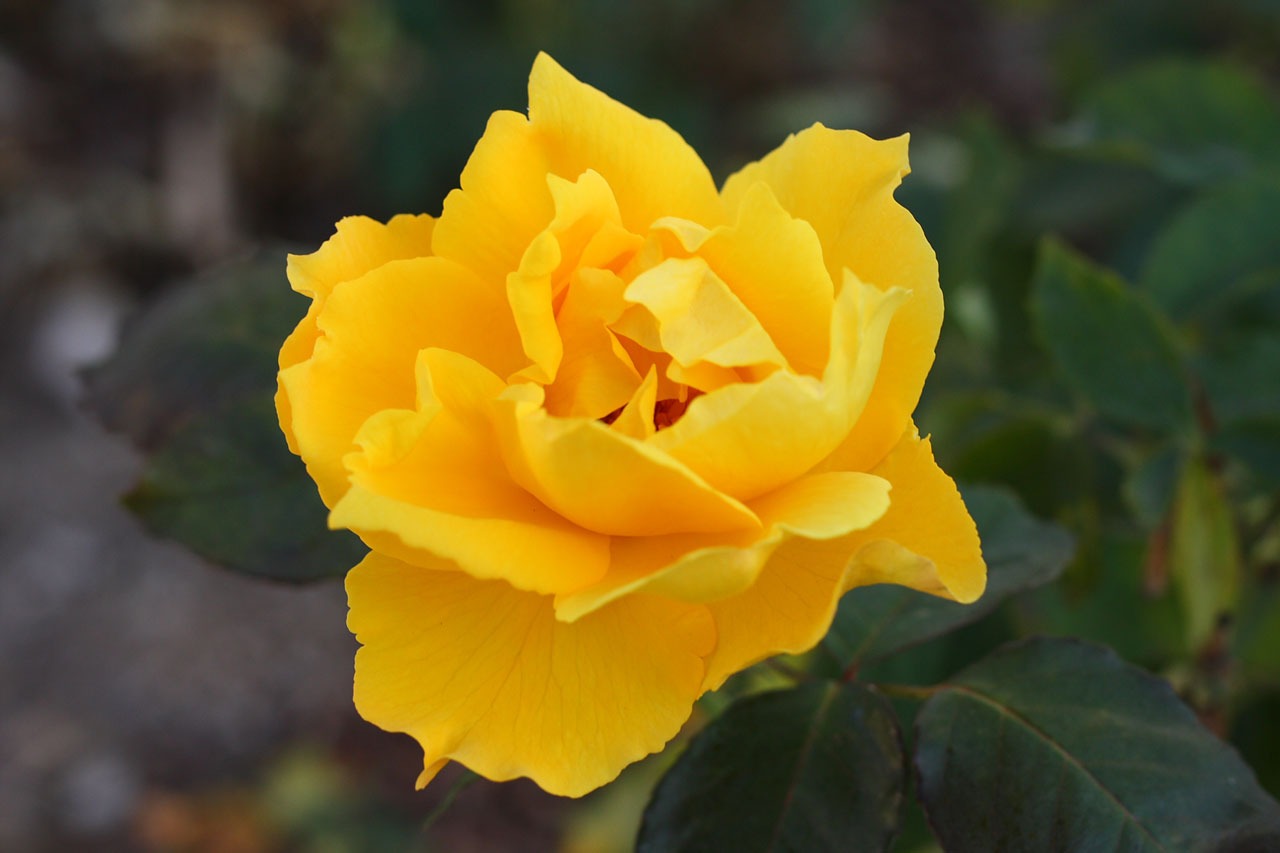
nature, plant, flower, petal, bloom, rose, yellow, flora, floribunda, macro photography, flowering plant, garden roses, rose family, land plant, rose order, austrian briar